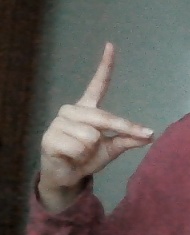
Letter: ta